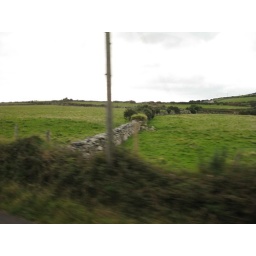
On the bus to Dingle, County Kerry, Ireland. I love all the rock walls in Ireland!